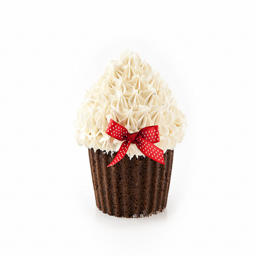
A cupcake covered in lots of white frosting.
A cup cake with white icing and chocolate cake and a red ribbon.
A cupcake with fancy frosting and a littel bow.
A cupcake that has a ribbon on it.
The cupcake is decorated with a red and white bow.